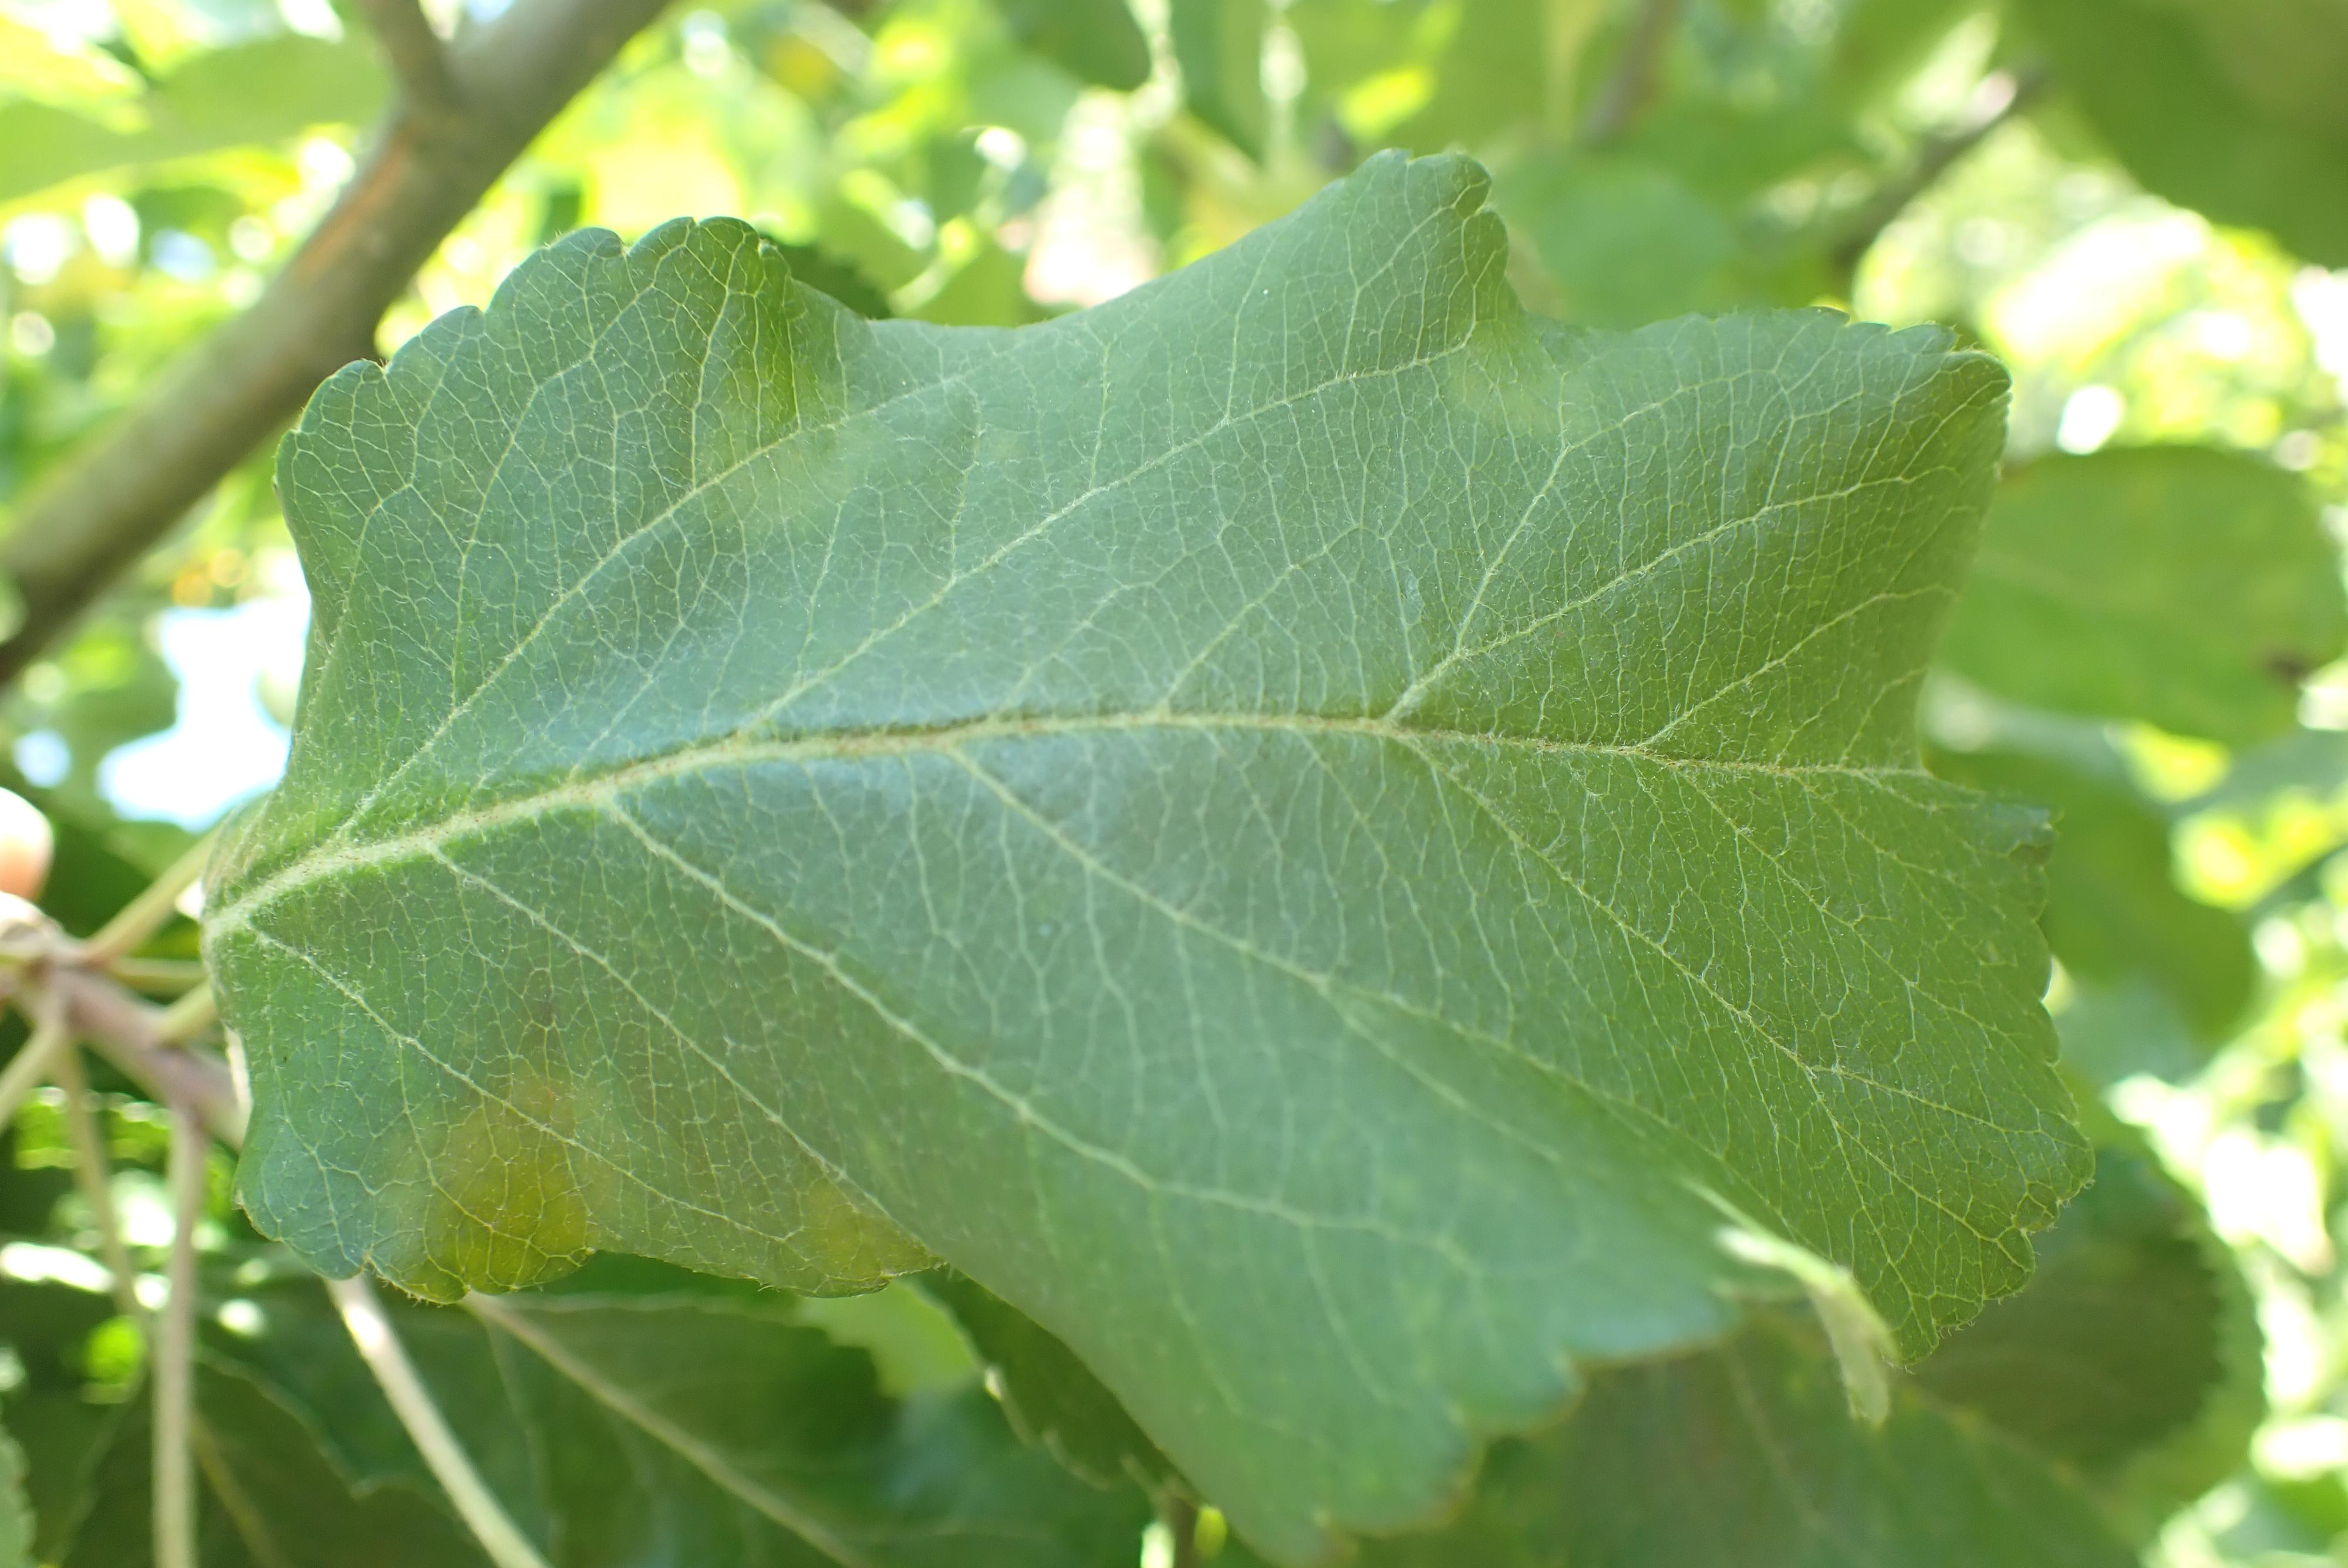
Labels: scab